Billy Wilder

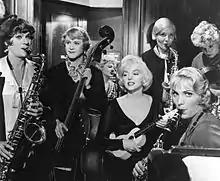
Curtis, Lemmon and Monroe in "Some Like It Hot"

In 1950, Wilder co-wrote and directed the cynical noir film "Sunset Boulevard". It follows a reclusive silent film actress (Gloria Swanson), who dreams of a comeback with delusions of her greatness from a bygone era. She accompanies an aspiring screenwriter (William Holden), who becomes her gigolo partner. This critically acclaimed film was the final film Wilder collaborated with Brackett. The film was nominated for eleven Academy Awards; together Wilder and Brackett won the Academy Award for Best Original Screenplay.